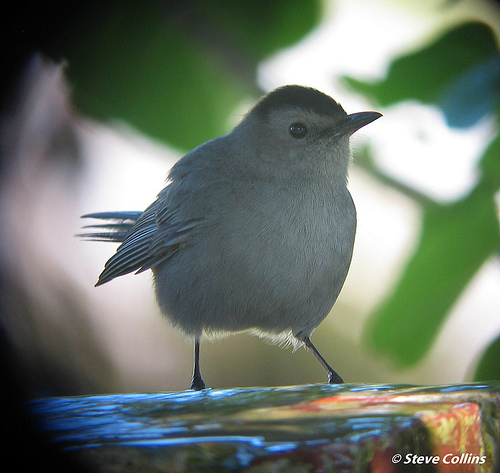
this bird is white and grey with a dark grey crown and a pointy beak.
this bird is white and black in color with a pointed black beak and white eye rings.
this is a grey bird with a black crown and a small beak.
this bird has a white body color except its head that has a brown crown.
this bird is white and grey in color with a small curved beak, and white eye rings.
this bird has wings that are grey and has a white body
this bird is gray and white in color, with a sharp beak.
this bird is white with black and has a very short beak.
this bird has wings that are grey and has a white belly
this small white bird has a black crown and a short pointed bill.
Species: Gray Catbird